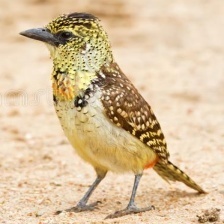
Species: D-ARNAUDS BARBET
Scientific name: TRACHYPHONUS DARNAUDII